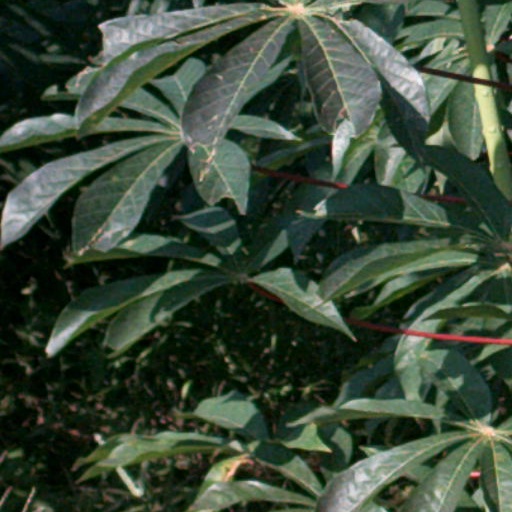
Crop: cassava